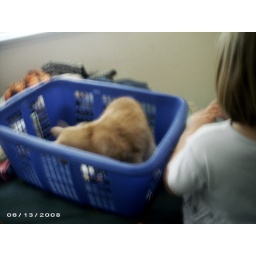
cat in a basket